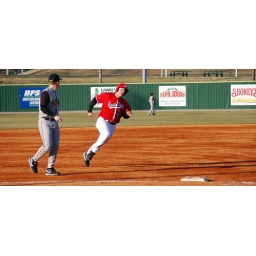
First baseman John Hogan rounds third base for home plate in the win over Iowa, 13-8.